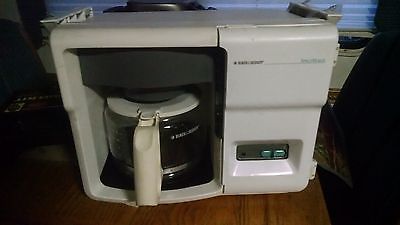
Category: coffee maker